Market Square (San Francisco)

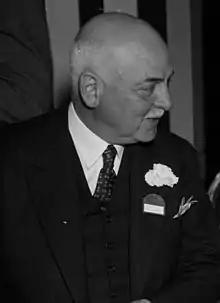
San Francisco Mayor Angelo Joseph Rossi "(pictured 1937)" spoke at the dedication ceremony for the building on July 31, 1937.

The Western Furniture Exchange and Merchandise Mart, also known as the San Francisco Mart, was completed in mid-1937, after about one year of construction, at a cost of about $3 million (equivalent to $ in 2022). It was designed to serve as a trade center for retailers and wholesalers in the furniture industry, and in its initial design, it featured nine floors covering over dedicated to showrooms. It was built during a time when trade centers such as this were being constructed in many large cities throughout the United States, such as the Merchandise Mart in Chicago. Additionally, the top floor served as the headquarters for local radio station KSAN, with a large broadcast antenna fixed atop the building. On July 31, a dedication ceremony was held at the building that consisted of a luncheon attended by San Francisco Mayor Angelo Joseph Rossi, who said in a speech, "This building sprang into life in less than a year, constituting San Francisco's answer to the Depression. The new mart captures the old spirit of the West and shows that men still have the courage to dream despite obstacles that may arise". Several days later, on August 3, the mart officially opened, with the keynote speaker for the event being Executive Vice President Roscoe R. Rau of the National Retail Furniture Association.